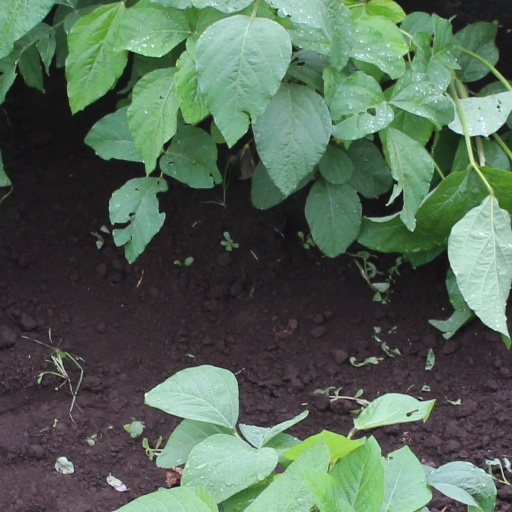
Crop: soybean